Marcopoloichthys

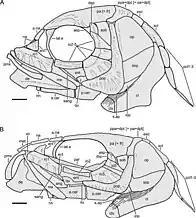
The skull of "M. furreri" at rest and during feeding, showing the specialized jaws

"Marcopoloichthys" was a small, scaleless fish with highly specialized, protractile jaws for suction feeding, and a combination of primitive and advanced morphological characters that make it difficult to phylogenetically place. Initially described as an indeterminate basal neopterygian, more recent studies have found it to be a stem-teleost. It somewhat resembles another early teleostomorph, "Prohalecites".